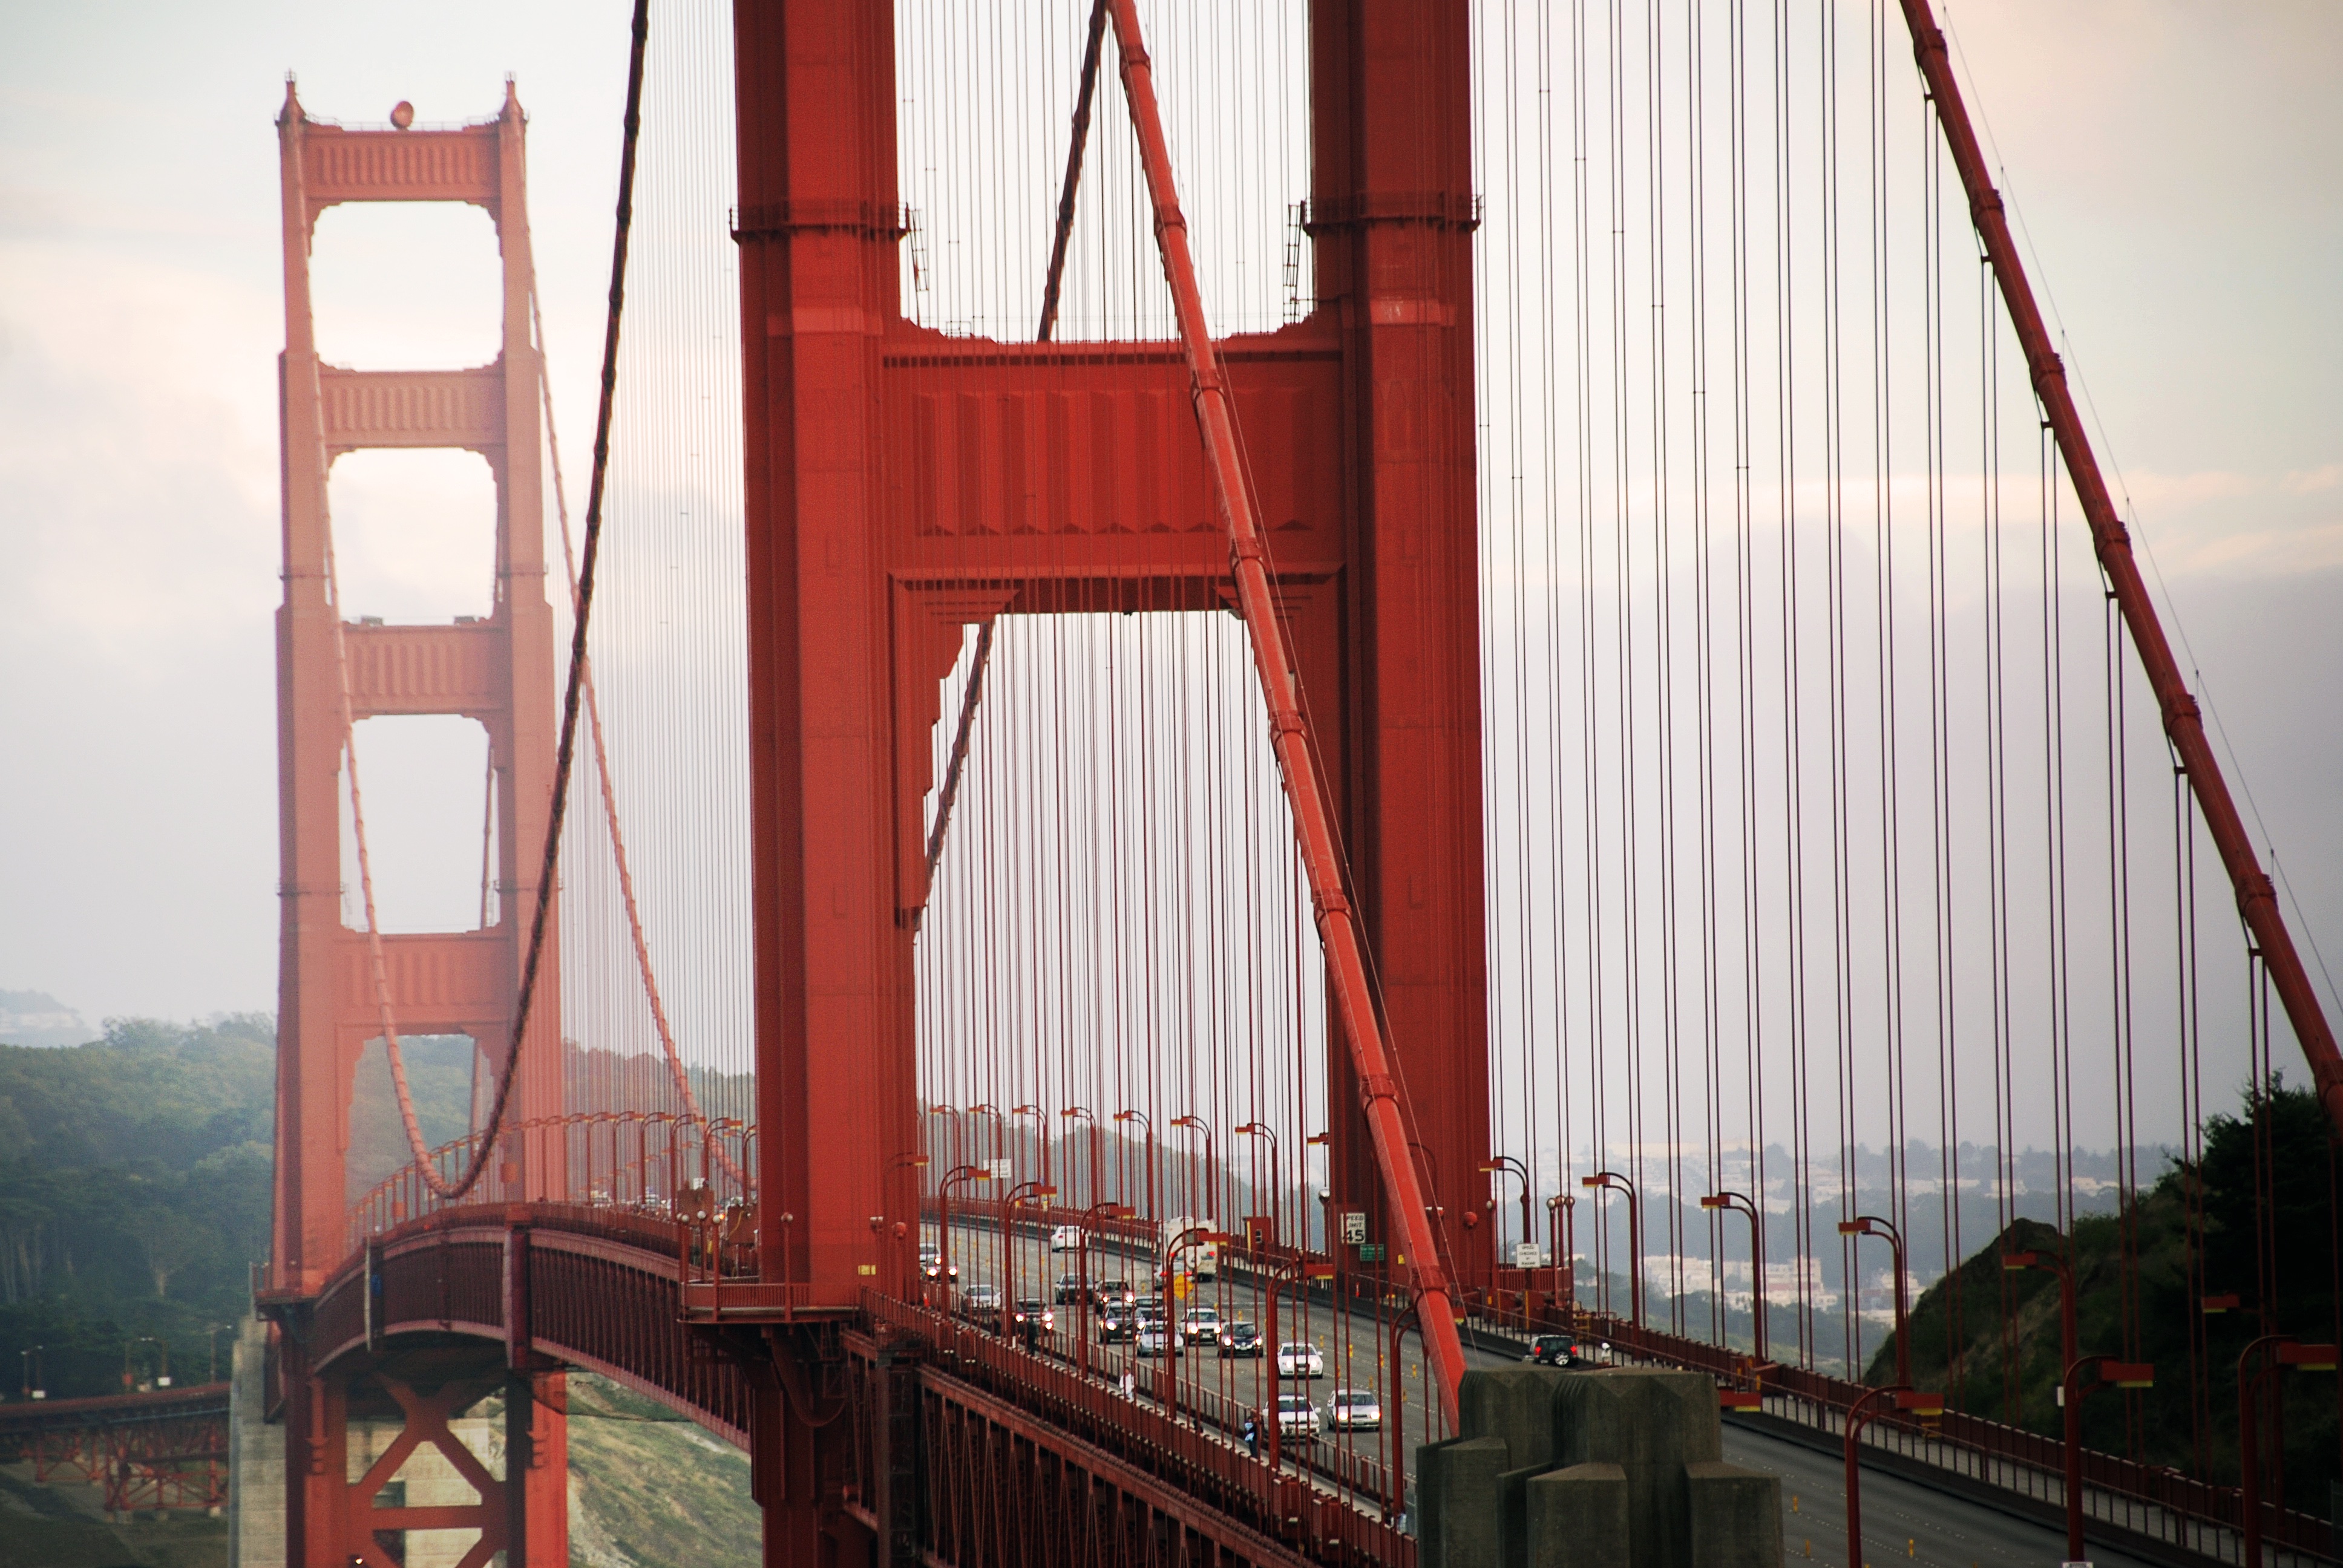
bridge, mast